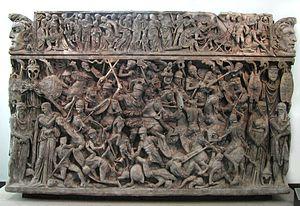
Sarcophage, scène de bataille entre Romains et Germains. Marbre, œuvre romaine, 180-190 ap. J.-C. Provenance